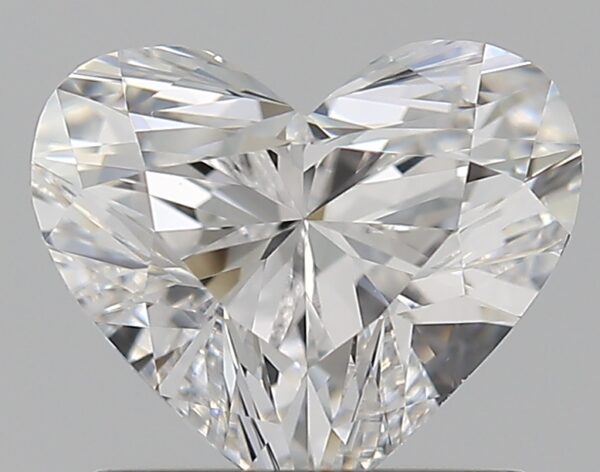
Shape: heart
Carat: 0.9
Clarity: VVS2
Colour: E
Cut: EX
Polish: EX
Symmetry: VG
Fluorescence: N
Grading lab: GIA
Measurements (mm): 5.89 x 6.86 x 3.93